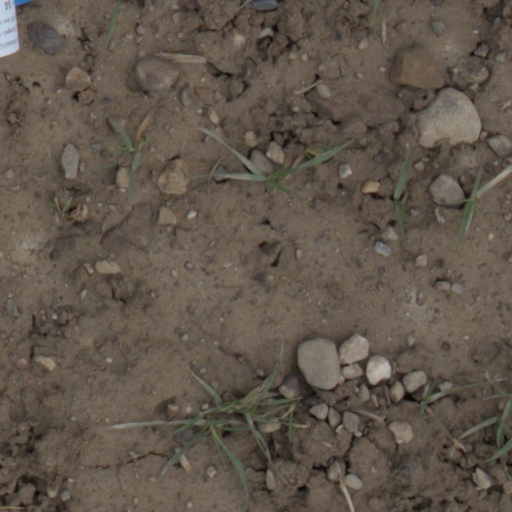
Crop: wheat